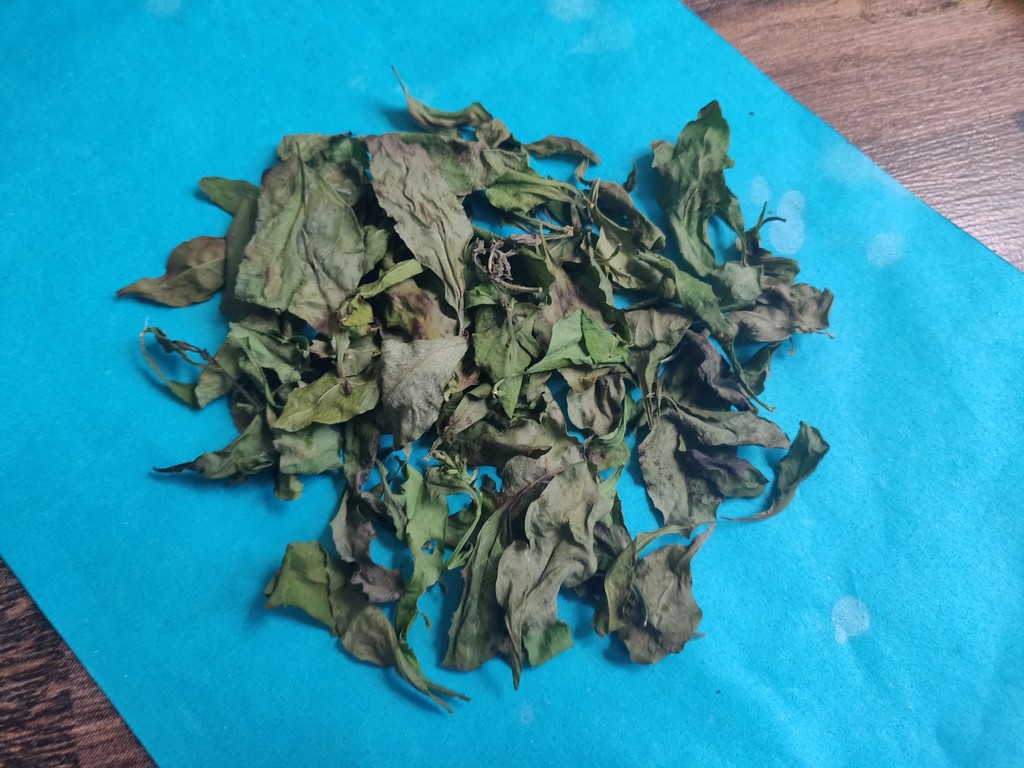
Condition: Dried
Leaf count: multiple
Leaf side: unknown